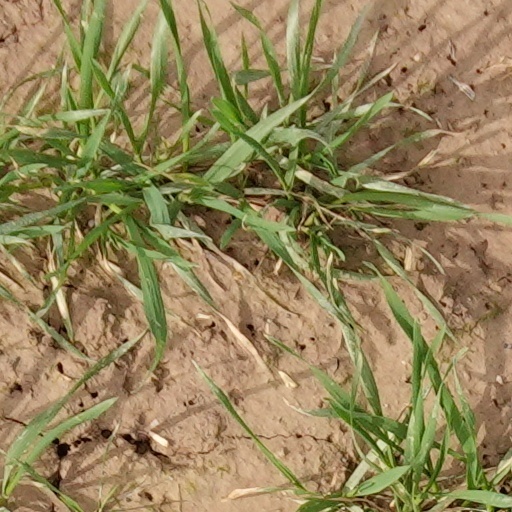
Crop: wheat